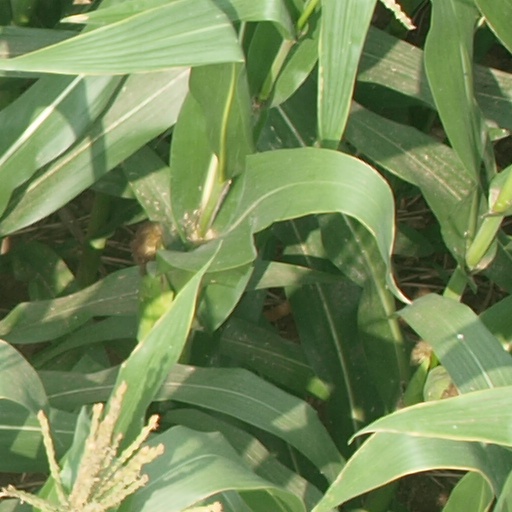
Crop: maize; corn